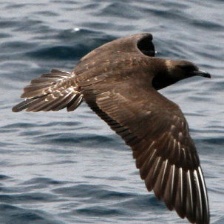
Species: POMARINE JAEGER
Scientific name: STERCORARIUS POMARINUS